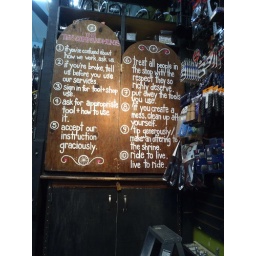
our big wall sign is now our big cabinet door. Fold in two to open up!